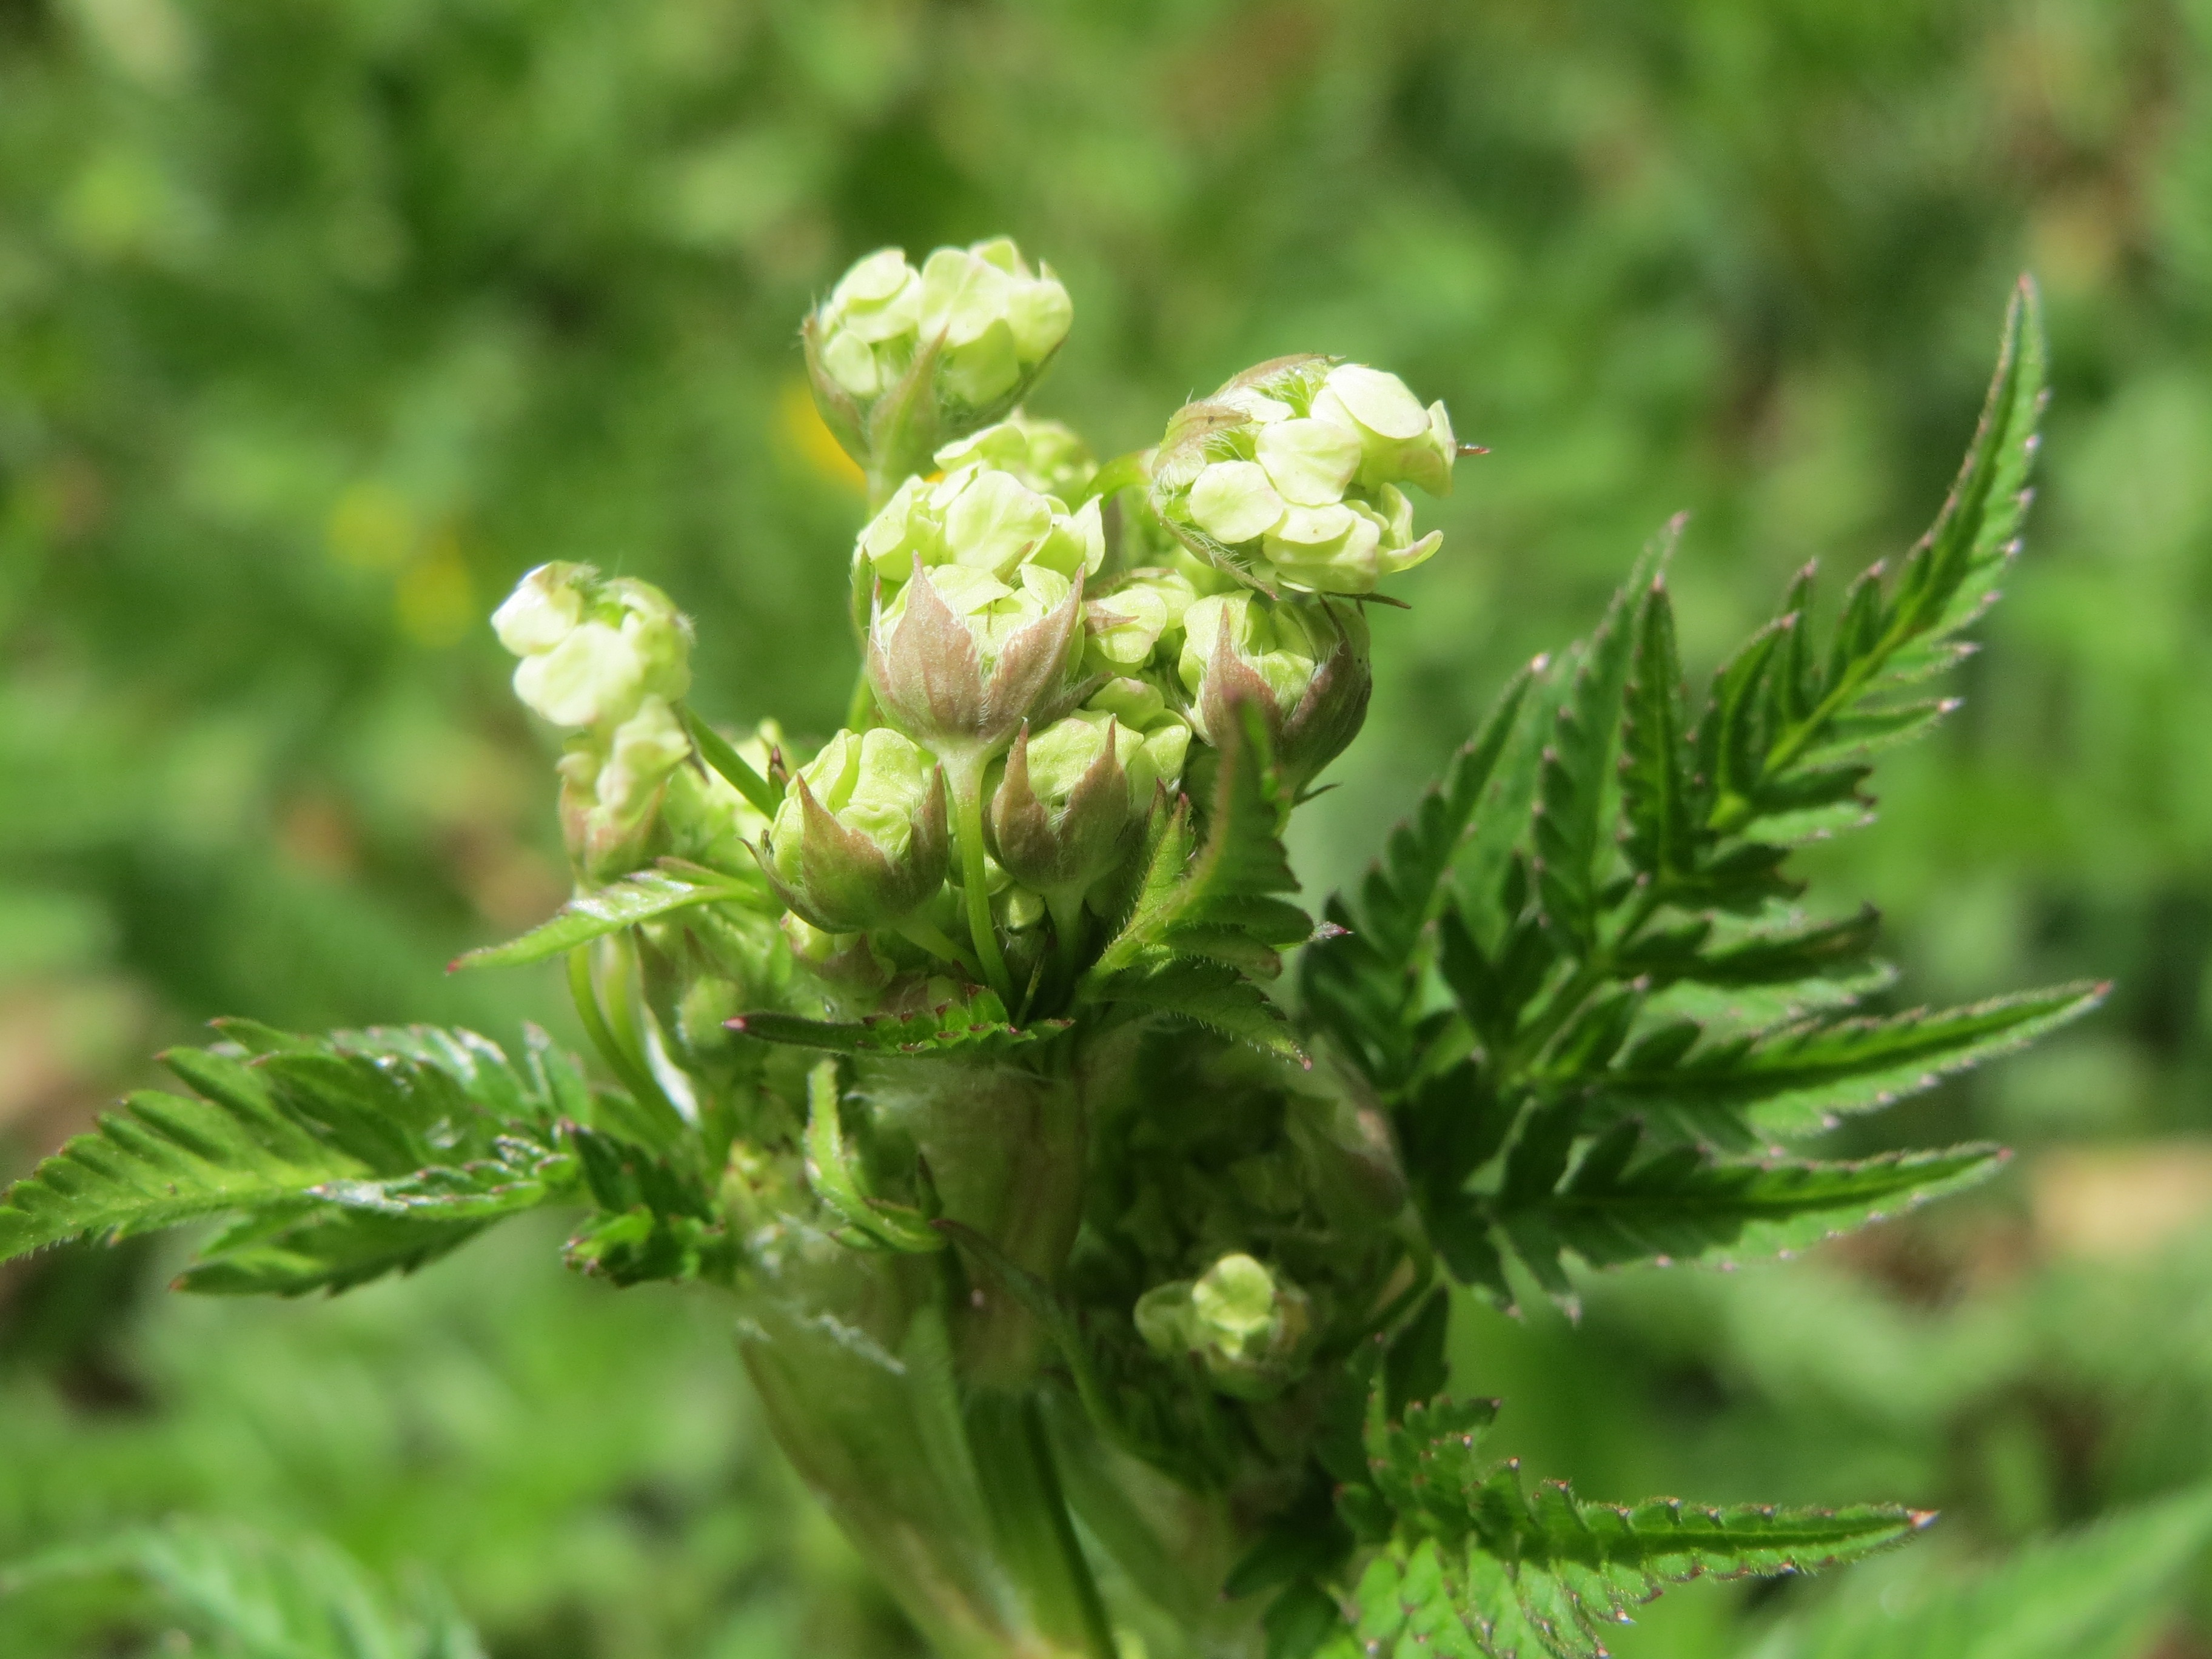
plant, flower, herb, produce, macro, botany, flora, wildflower, shrub, macro photography, inflorescence, keck, anthriscus, flowering plant, daisy family, anthriscus sylvestris, queen anne's lace, cow parsley, wild chervil, subshrub, wild beaked parsley, mother die, land plant